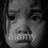
Emotion: sad